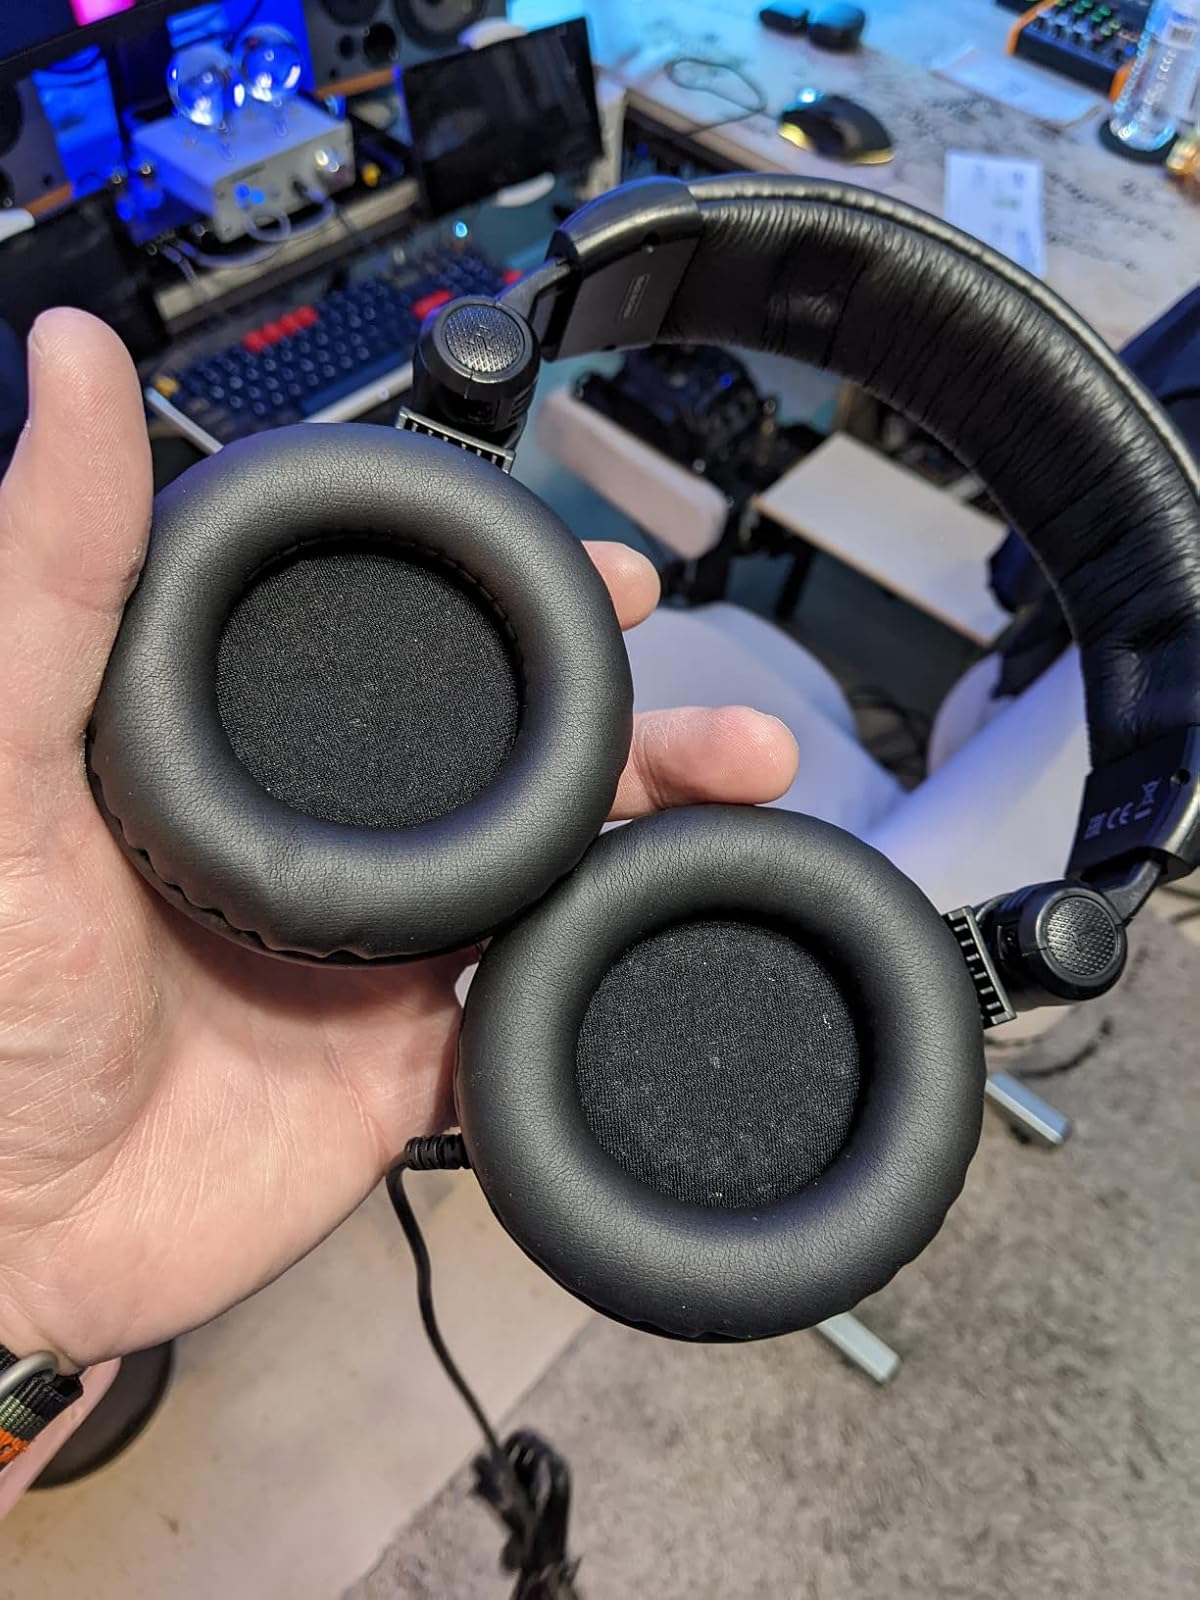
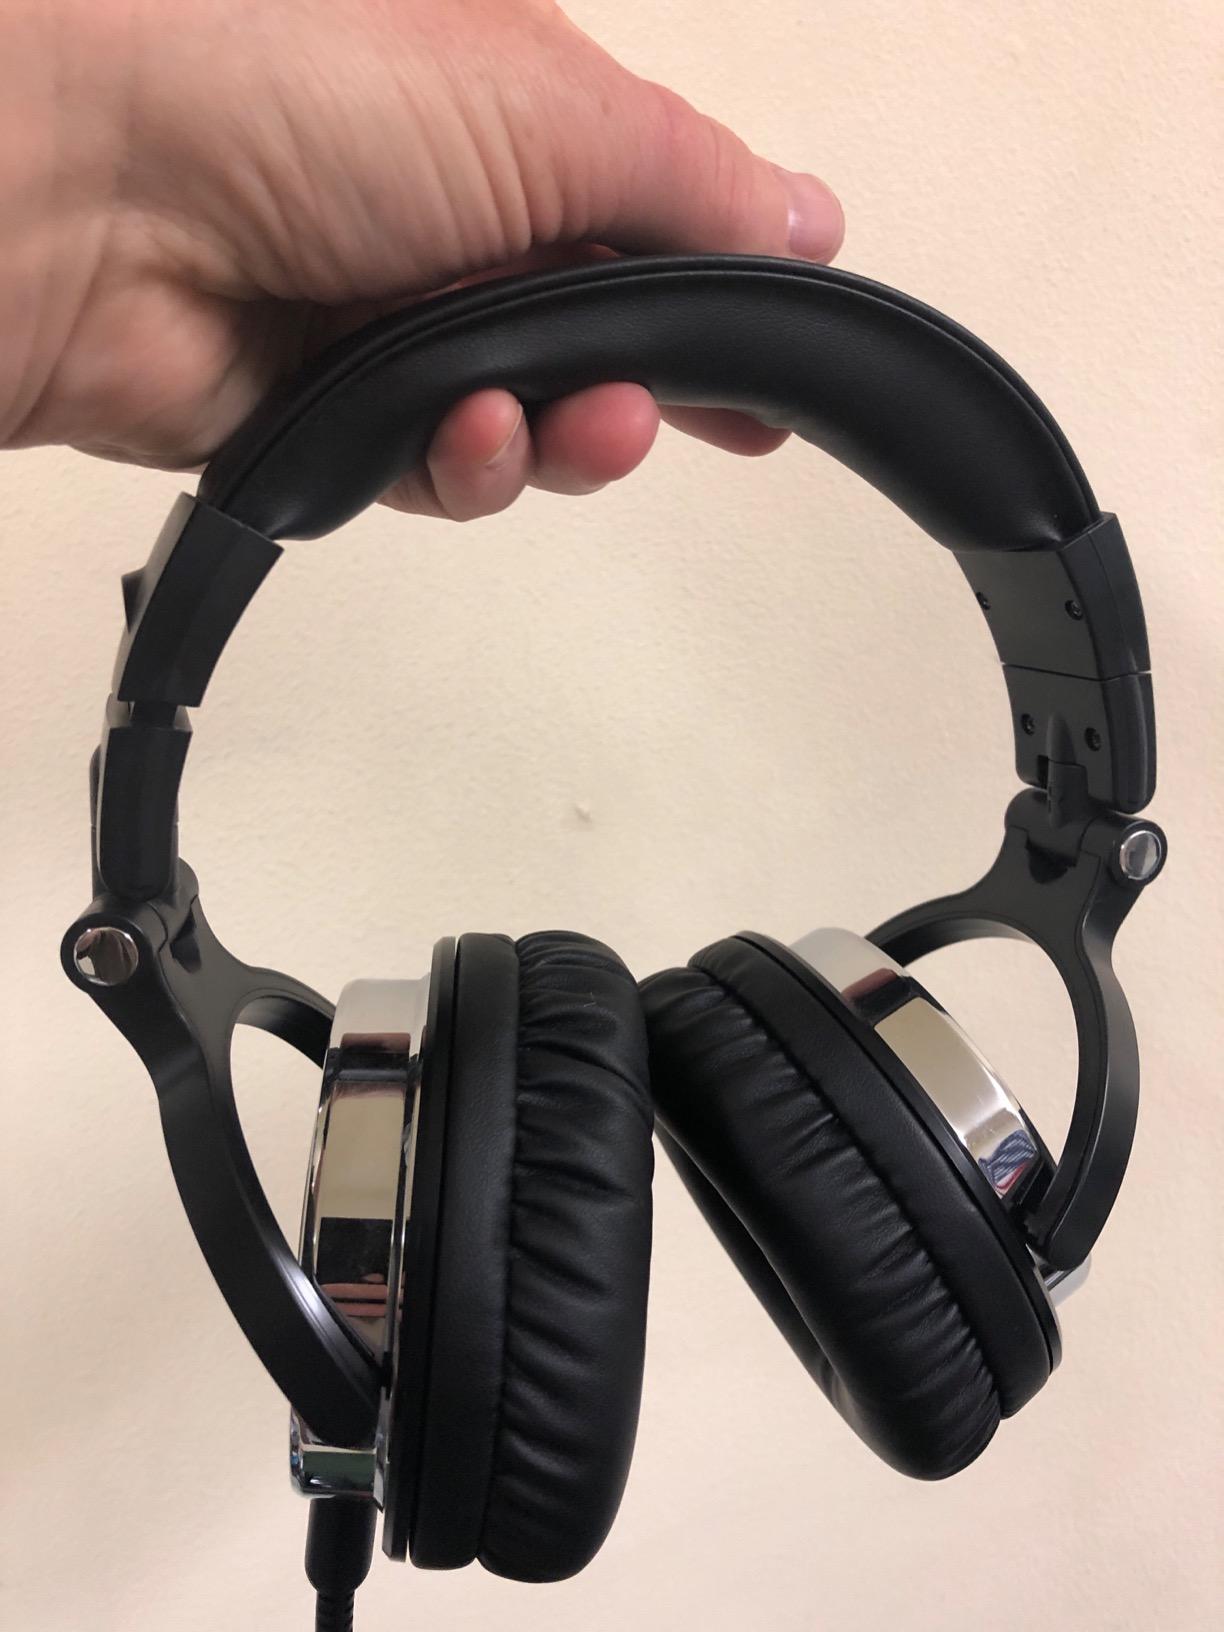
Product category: headphones
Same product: no